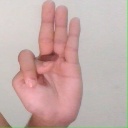
अक्षर: भ